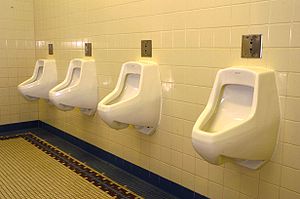
Urinal
Væghængte sensorstyrede urinaler
Et urinal er en kumme, som regel væghængt, hvori mænd stående kan lade deres vand/urin. Urinaler er en del af inventaret i et pissoir.